Tyrion Lannister

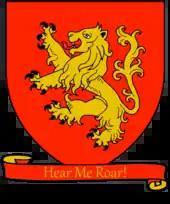
Coat of arms of House Lannister

Tyrion accompanies King Robert Baratheon's entourage to visit the Stark stronghold of Winterfell, and disciplines his nephew Prince Joffrey when the latter refuses to pay respect to the recently crippled Bran Stark. He then opts to visit the Wall with a Night's Watch convoy, and befriends Ned Stark's bastard son Jon Snow at Castle Black. For his friendship with Jon, Tyrion visits Winterfell again on the return journey and designs a specialized saddle to help Bran ride a horse.